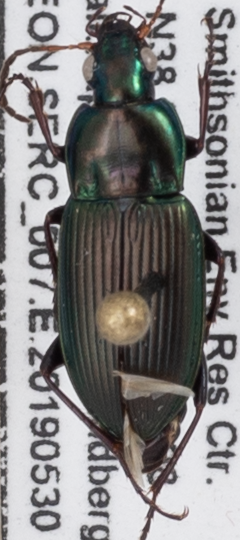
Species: Poecilus chalcites
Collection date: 2019-05-30
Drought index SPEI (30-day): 1.13
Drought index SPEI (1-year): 2.09
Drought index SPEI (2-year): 1.69